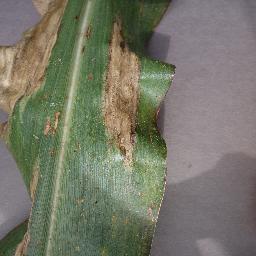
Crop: corn
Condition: (maize)_northern_blight